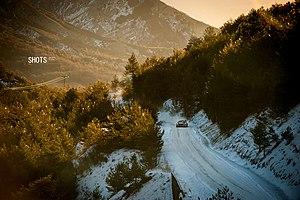
Le Rallye Monte-Carlo 2017 est la 1ʳᵉ manche du championnat du monde des rallyes 2017. Il s'est déroulé du 19 au 22 janvier 2017 sur 17 épreuves spéciales. Les locaux Sébastien Ogier et Julien Ingrassia, au volant d'une Ford Fiesta WRC, s'adjugent le rallye.